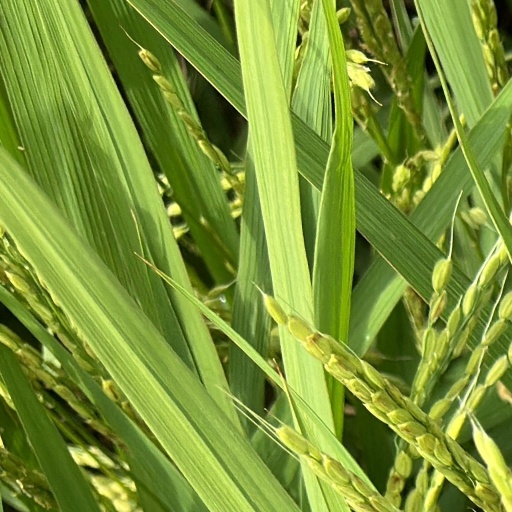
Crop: rice